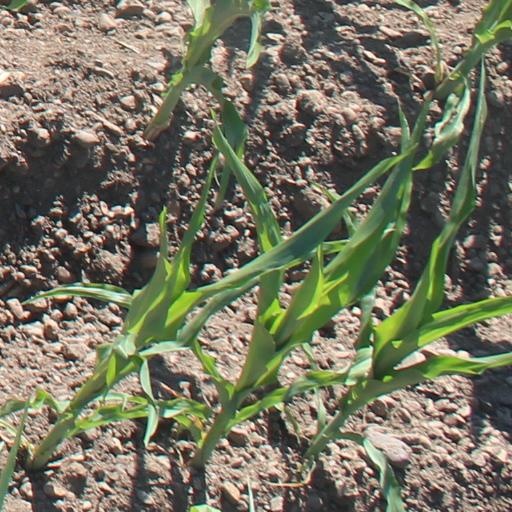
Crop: maize; corn